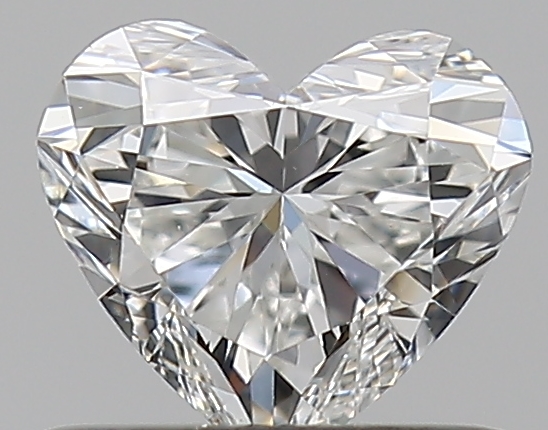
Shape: heart
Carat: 0.5
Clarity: VS2
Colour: G
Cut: VG
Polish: EX
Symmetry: GD
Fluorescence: N
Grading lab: GIA
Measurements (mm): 4.93 x 5.52 x 3.16